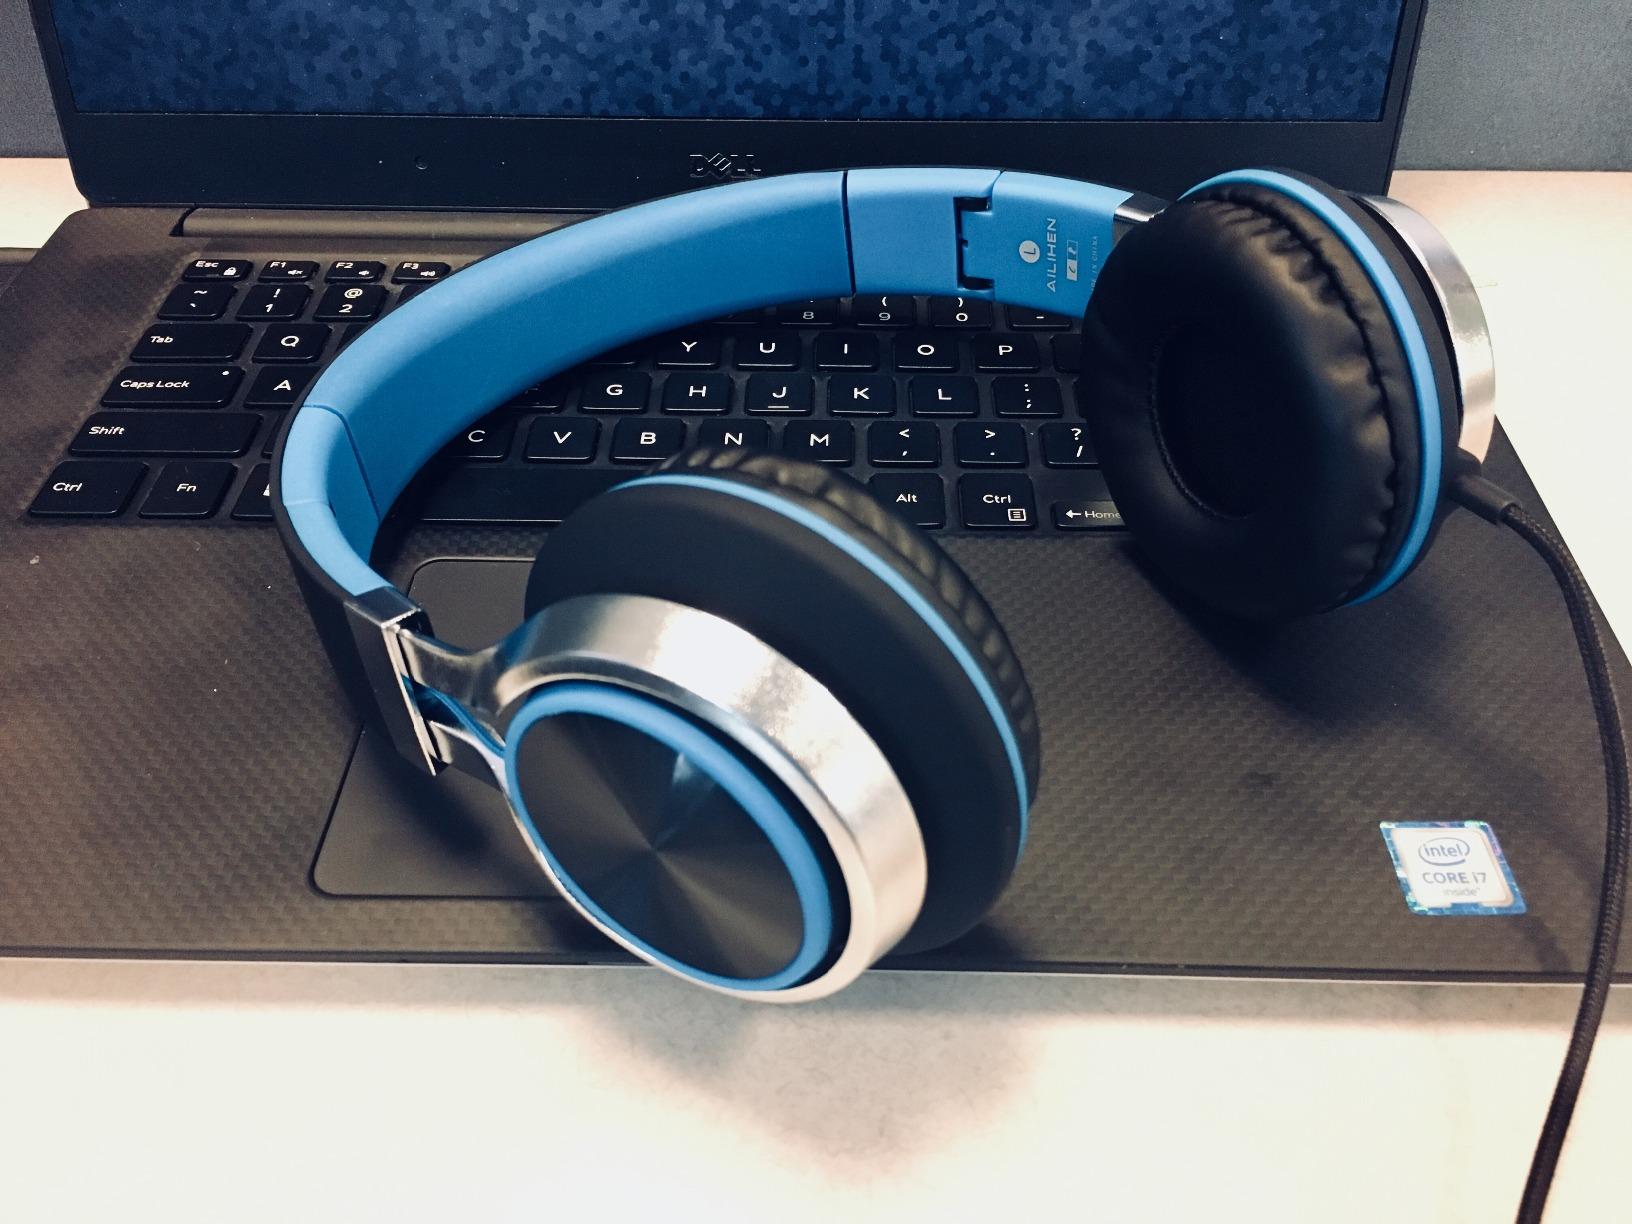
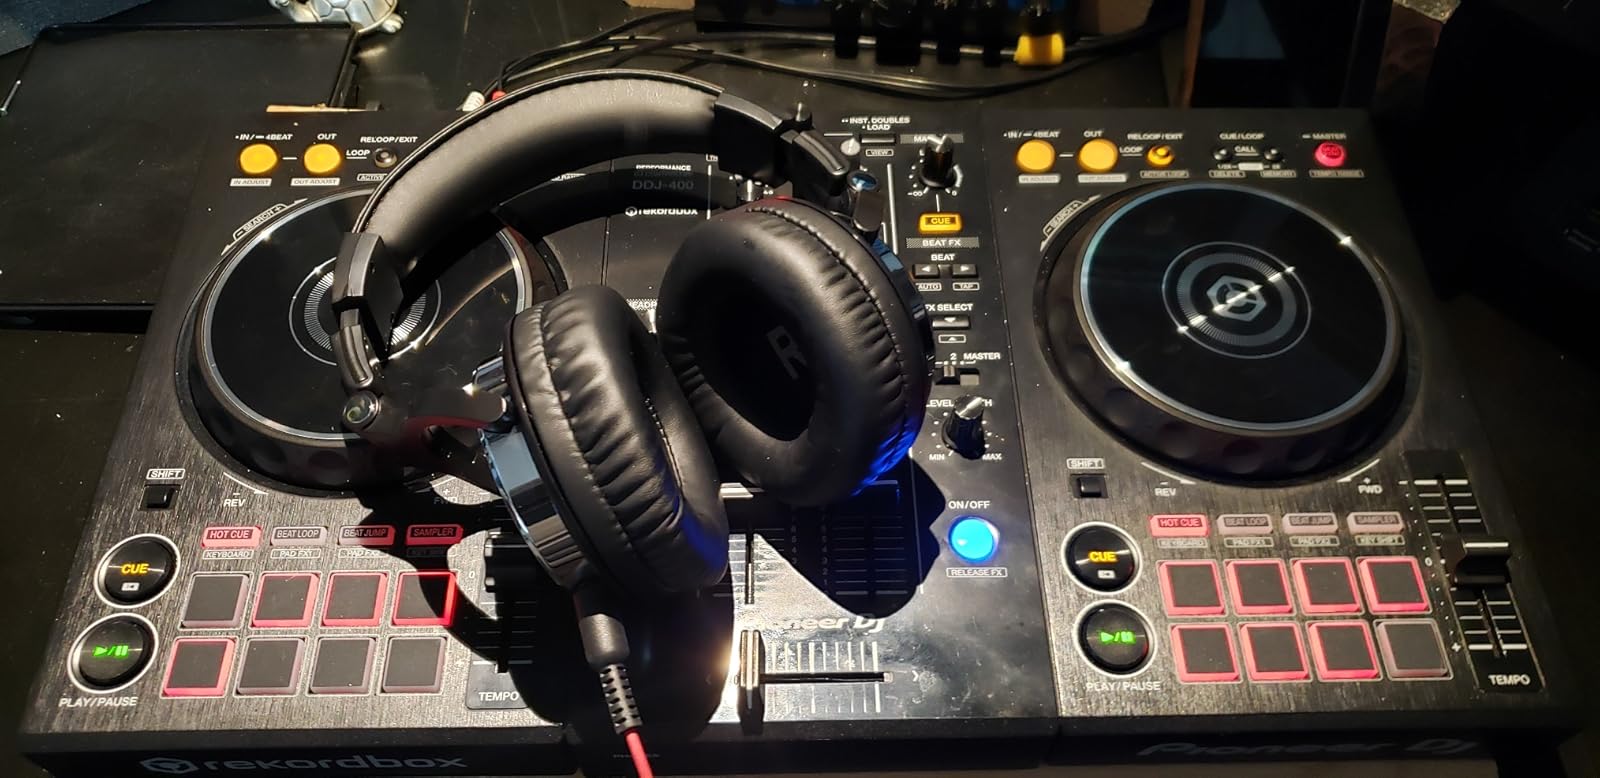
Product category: headphones
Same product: no